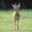
Label: deer